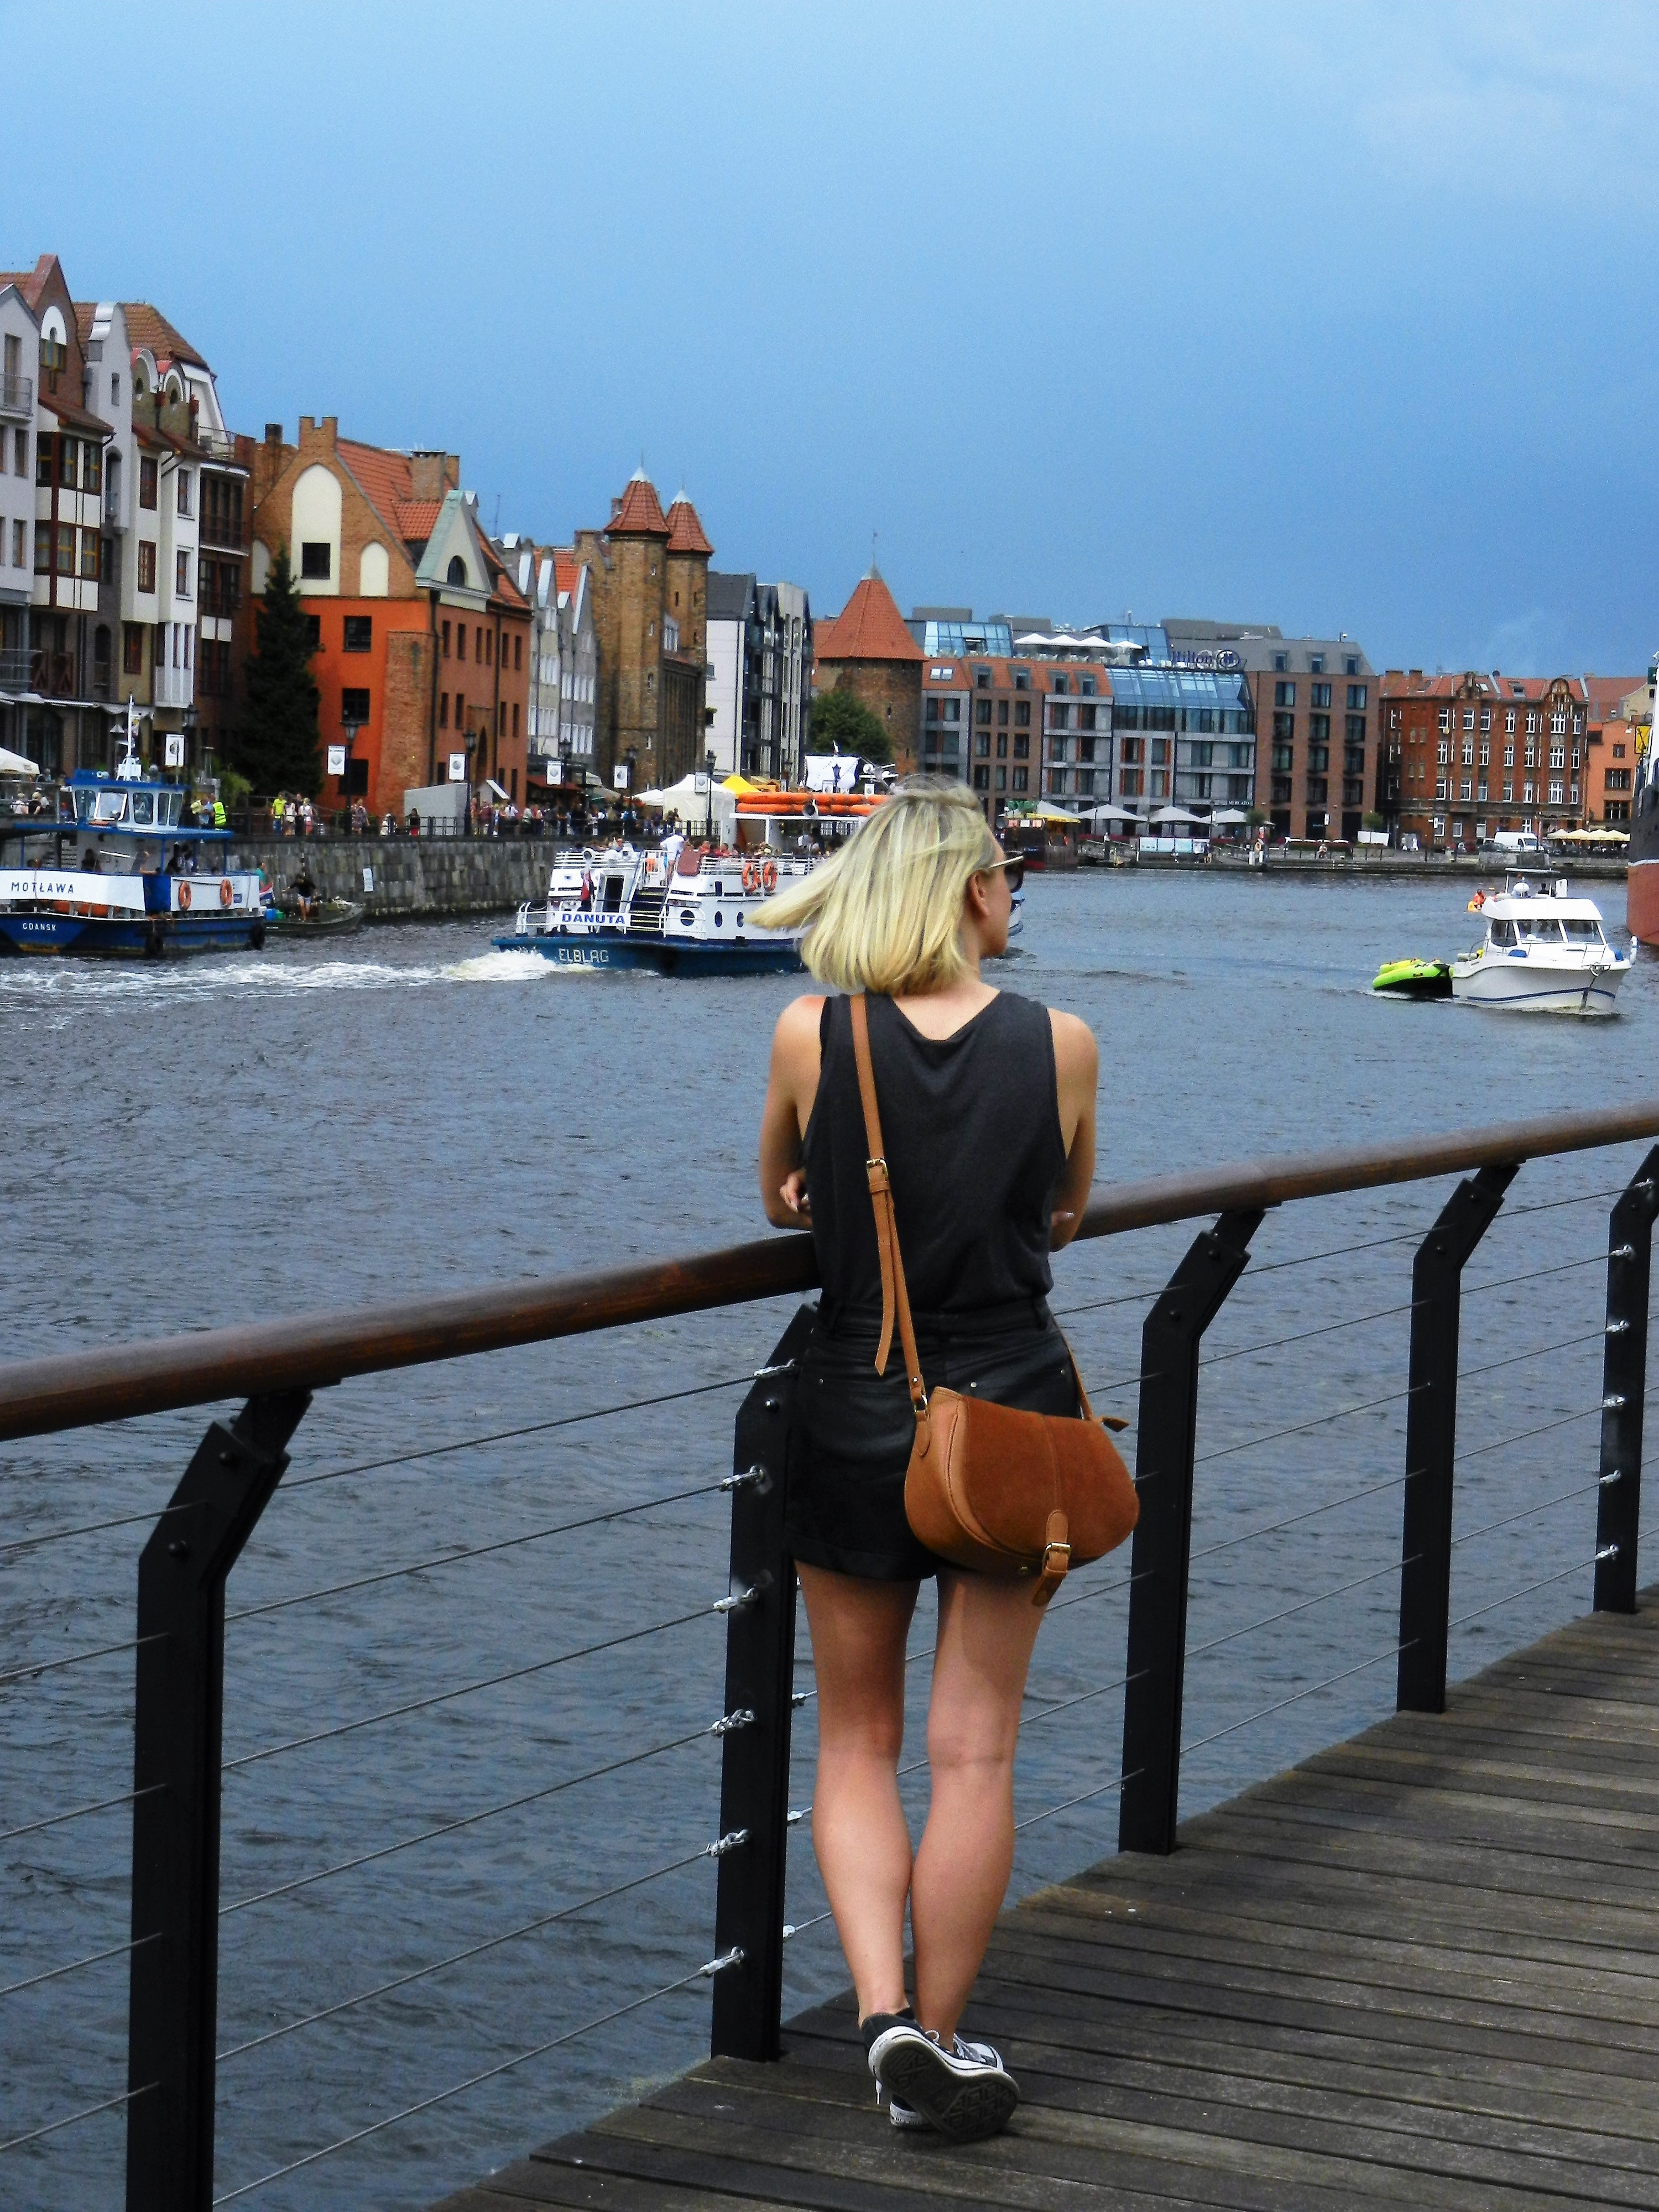
sea, water, people, boardwalk, girl, woman, hair, street, wind, walkway, vacation, spring, holiday, tourism, season, women, holidays, infrastructure, poland, photograph, peace of mind, the baltic sea, the waves, observe